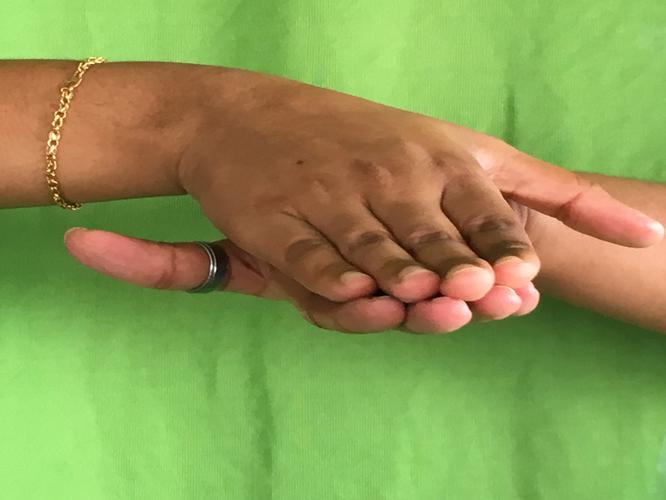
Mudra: Matsya
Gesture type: double_hand